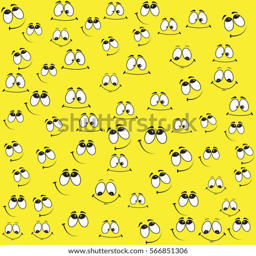
pattern of funny smiles on a yellow background .